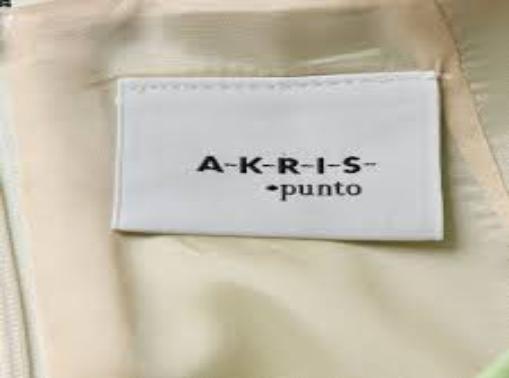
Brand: Akris
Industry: Clothes